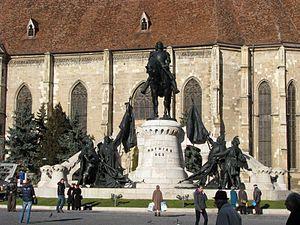
Le Monument Matthias Corvin est un monument situé à Cluj-Napoca, en Roumanie.